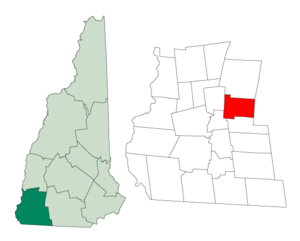
Nelson est une municipalité américaine située dans le comté de Cheshire au New Hampshire. Selon le recensement de 2010, sa population est de 729 habitants.